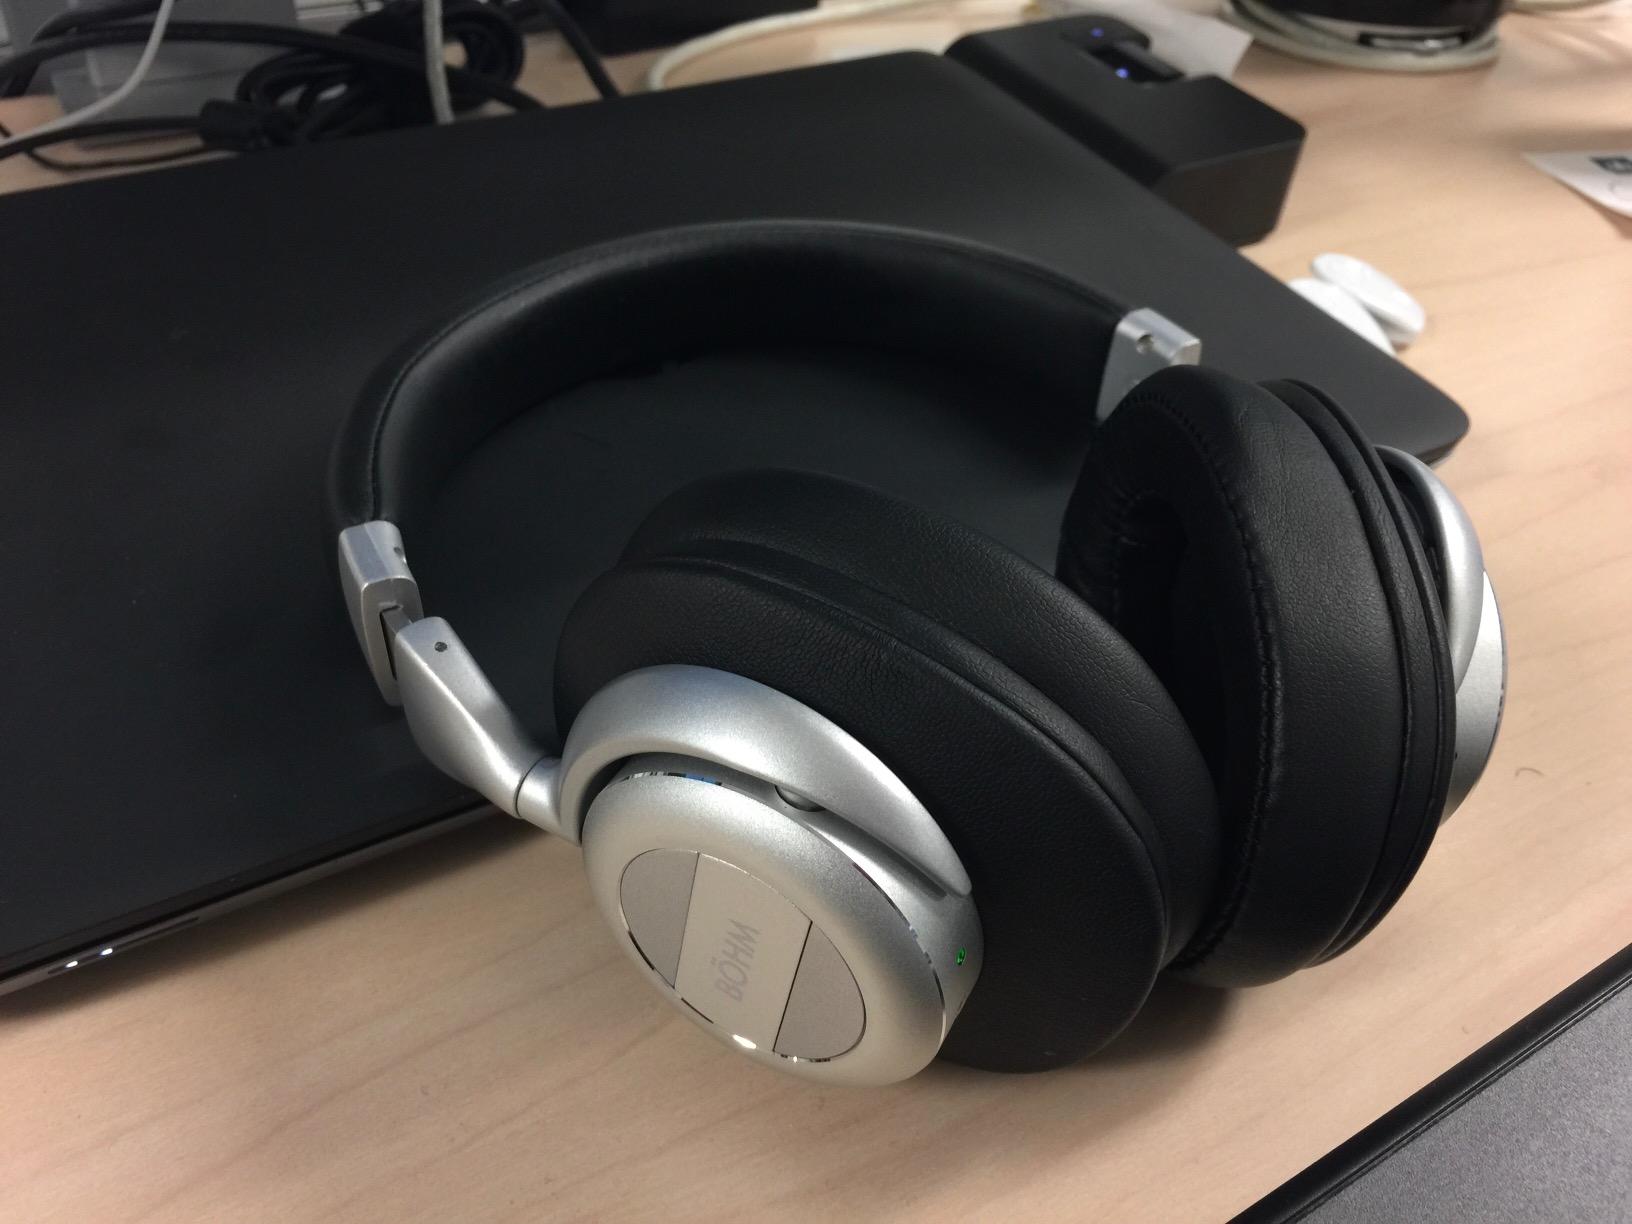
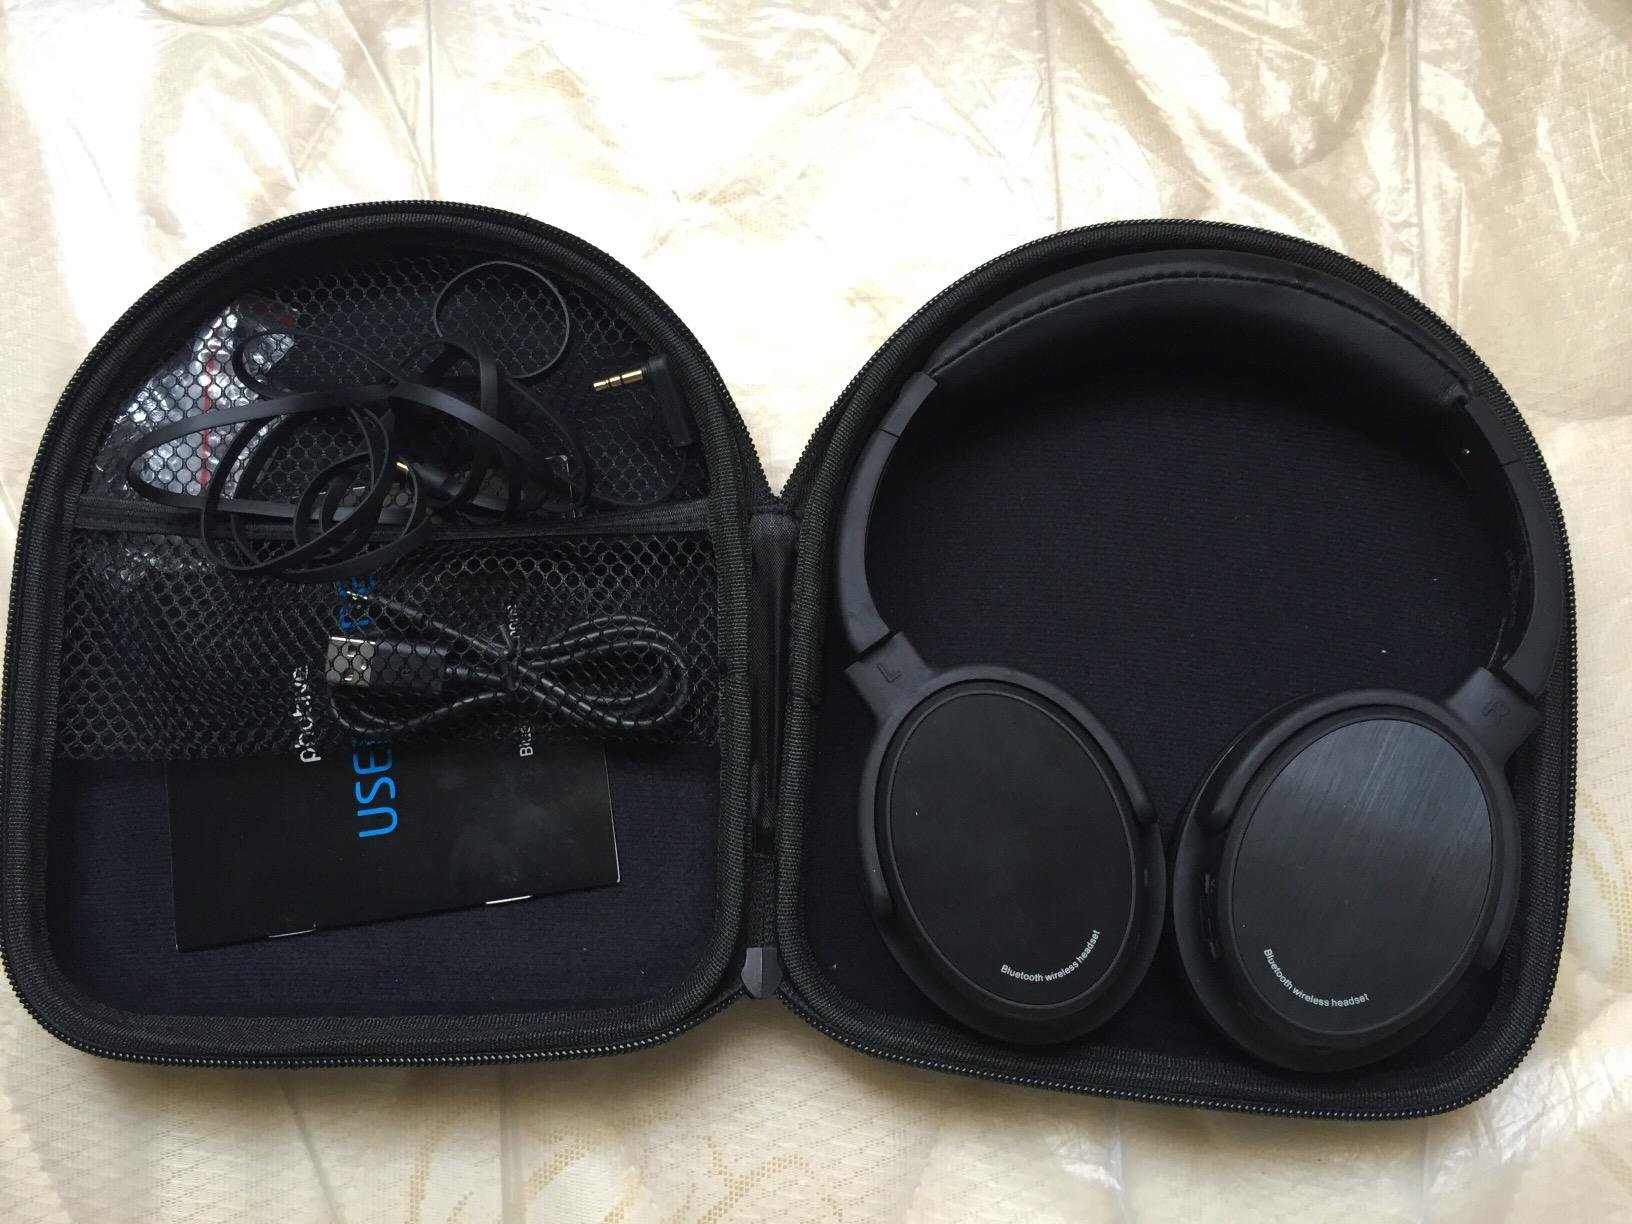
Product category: headphones
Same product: no